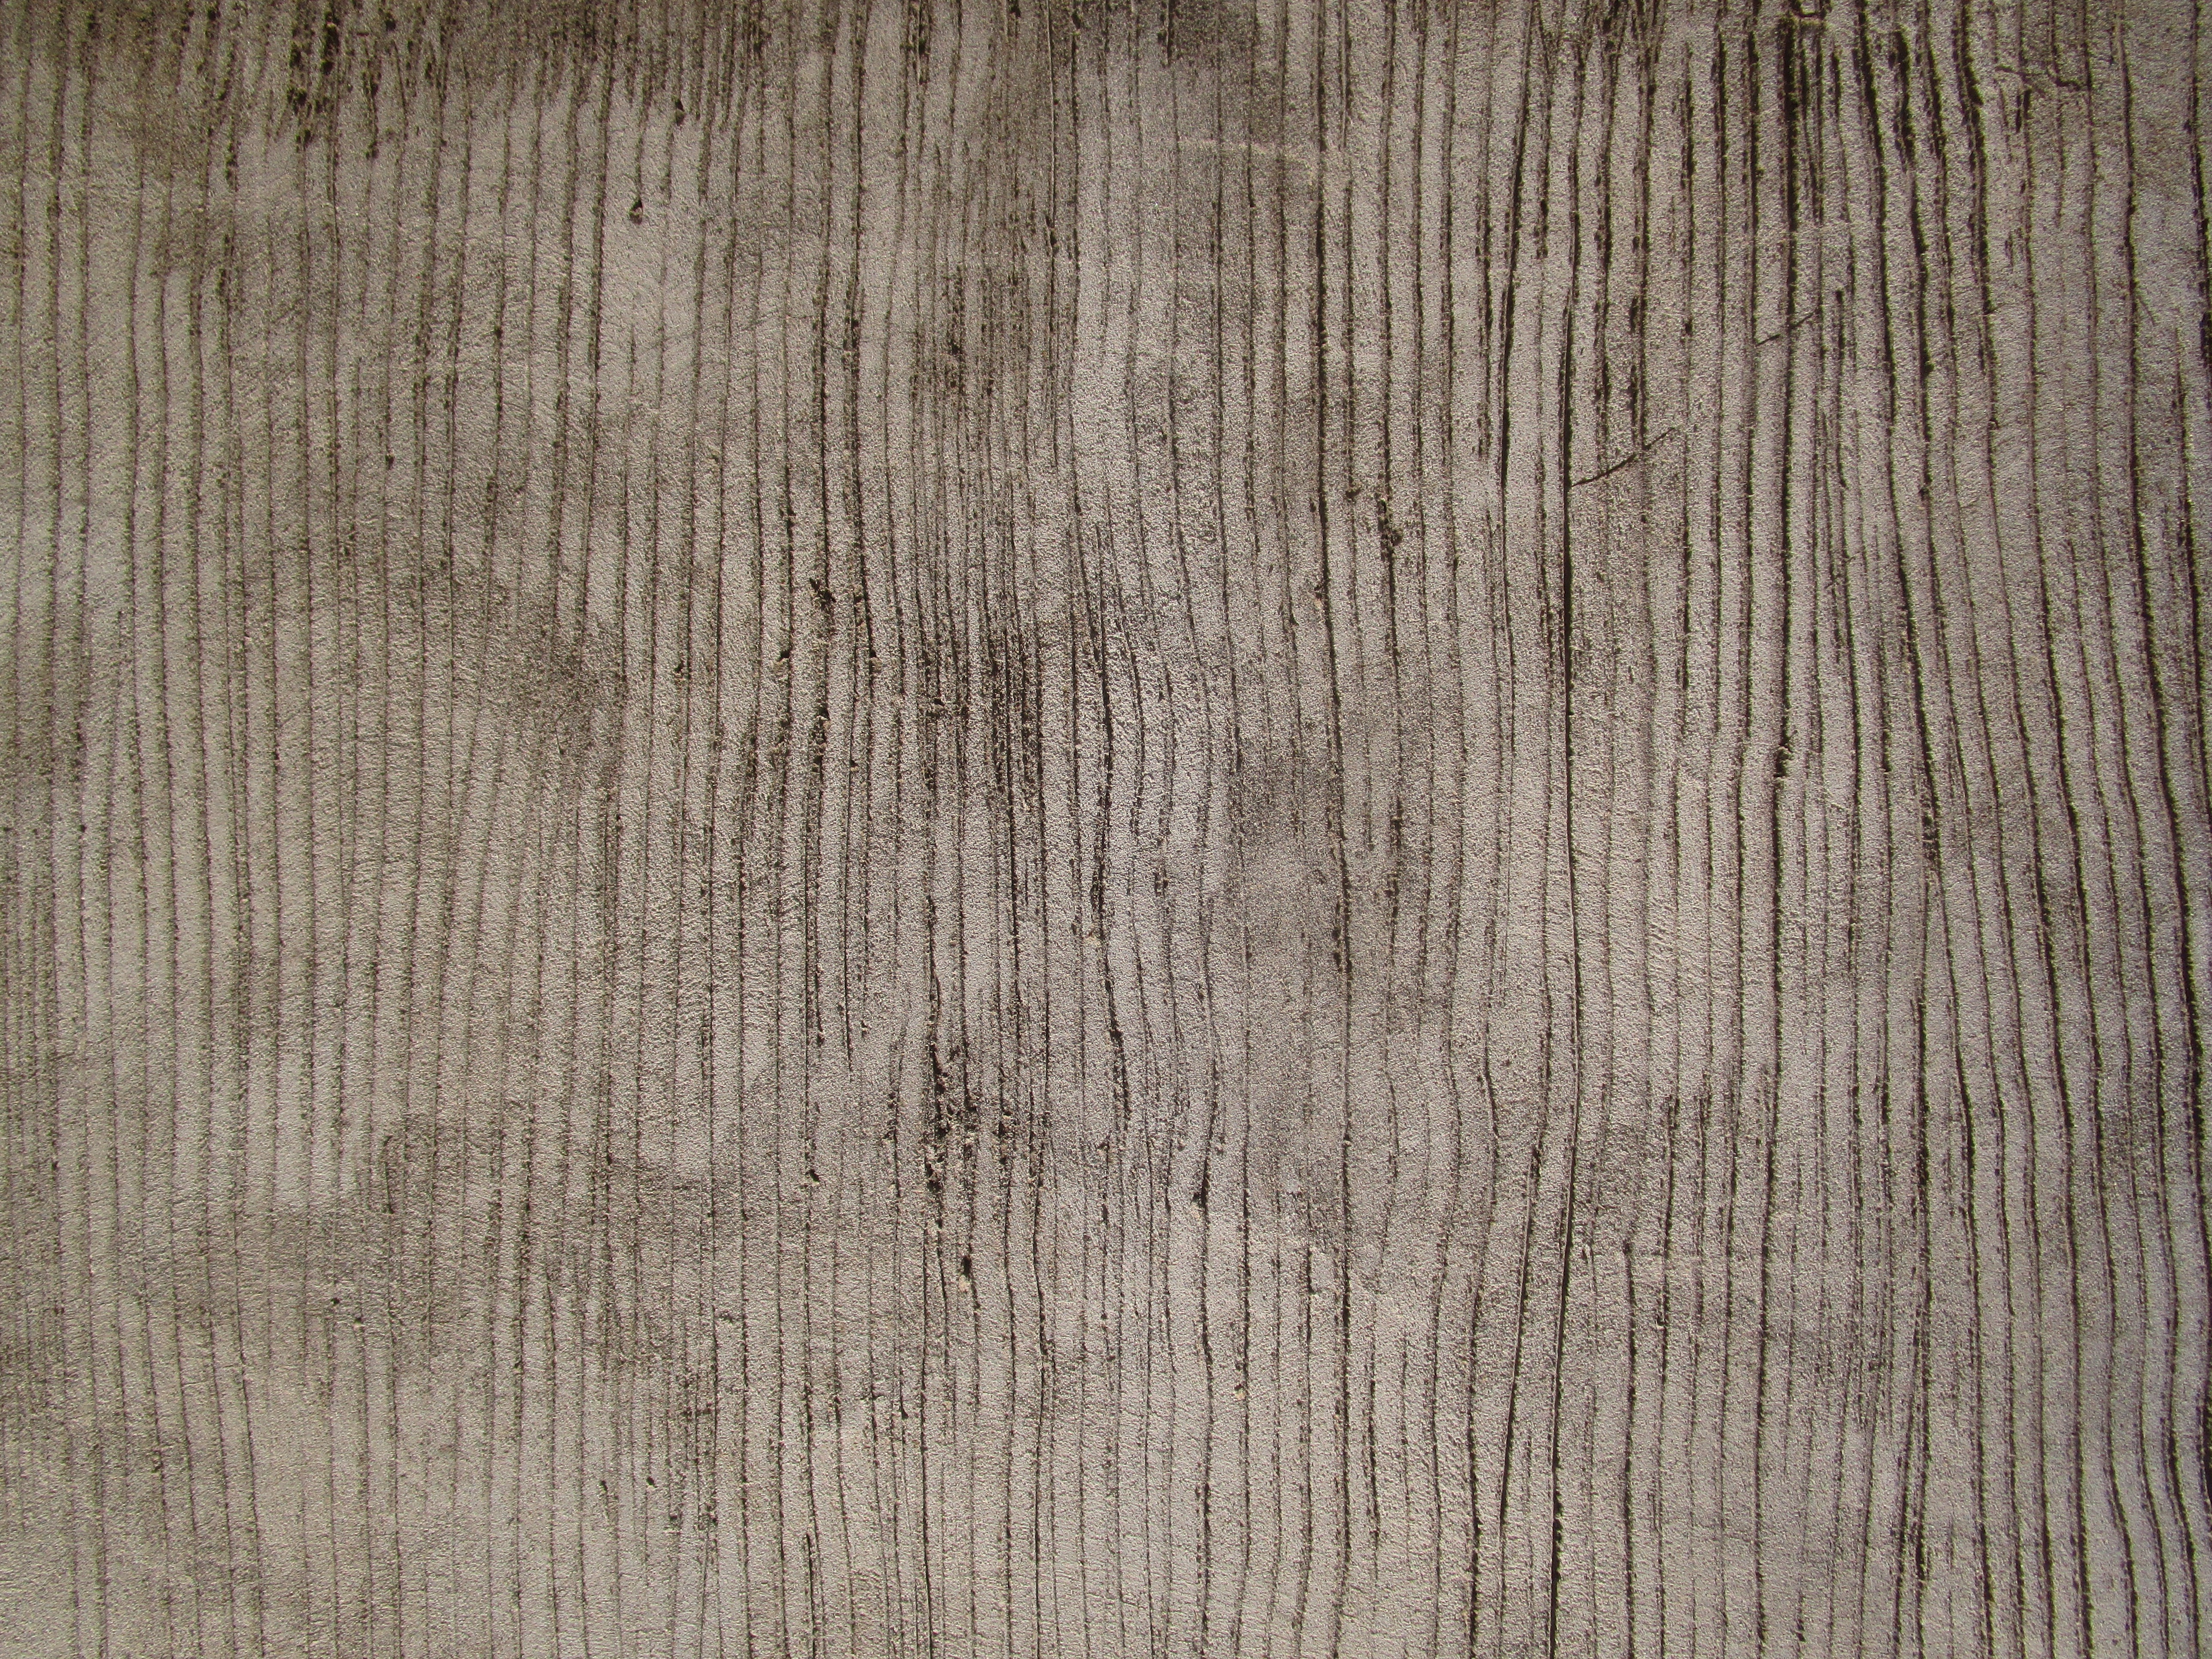
wood, texture, floor, old, wall, rustic, pattern, brown, lines, hardwood, wallpaper, flooring, plywood, wood flooring, laminate flooring, wood stain